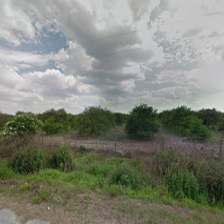
Label: streetView